Glastonbury Festival 2009

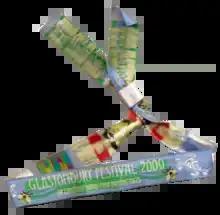
The 2009 wristband

In a similar way to previous festivals, tickets for the 2009 event required pre-registration (of a photograph and personal details) through the festival website. Registration opened on 1 September 2008.